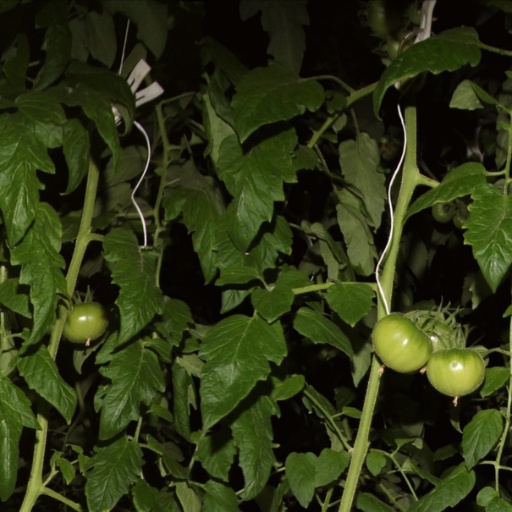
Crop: tomato